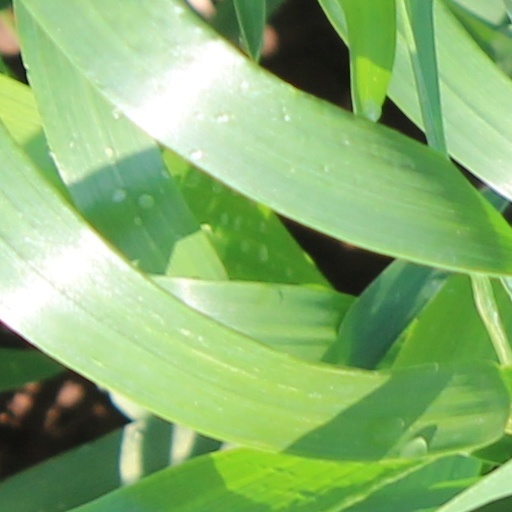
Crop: wheat